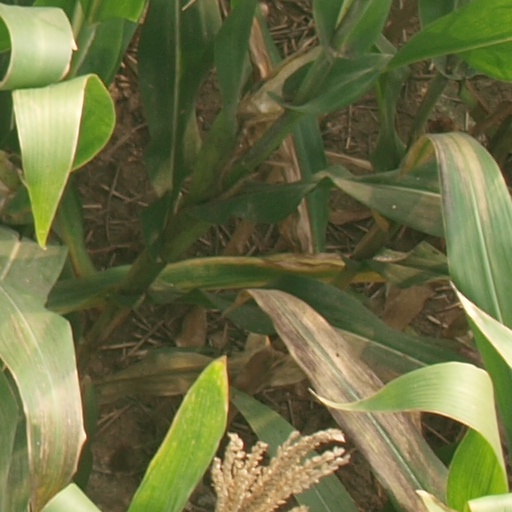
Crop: maize; corn